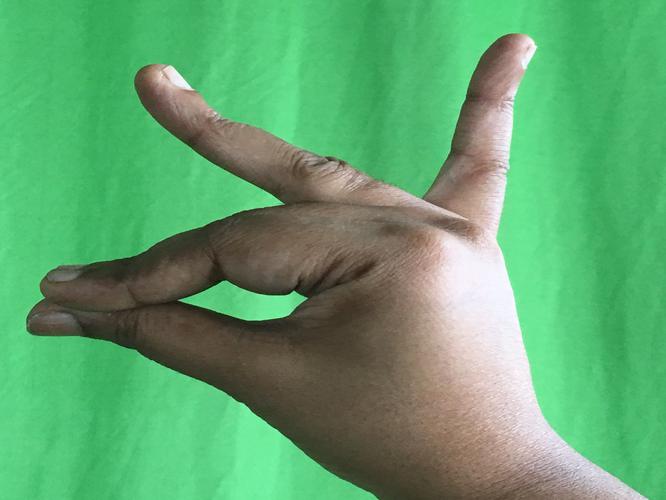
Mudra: Katakamukha_1
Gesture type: single_hand